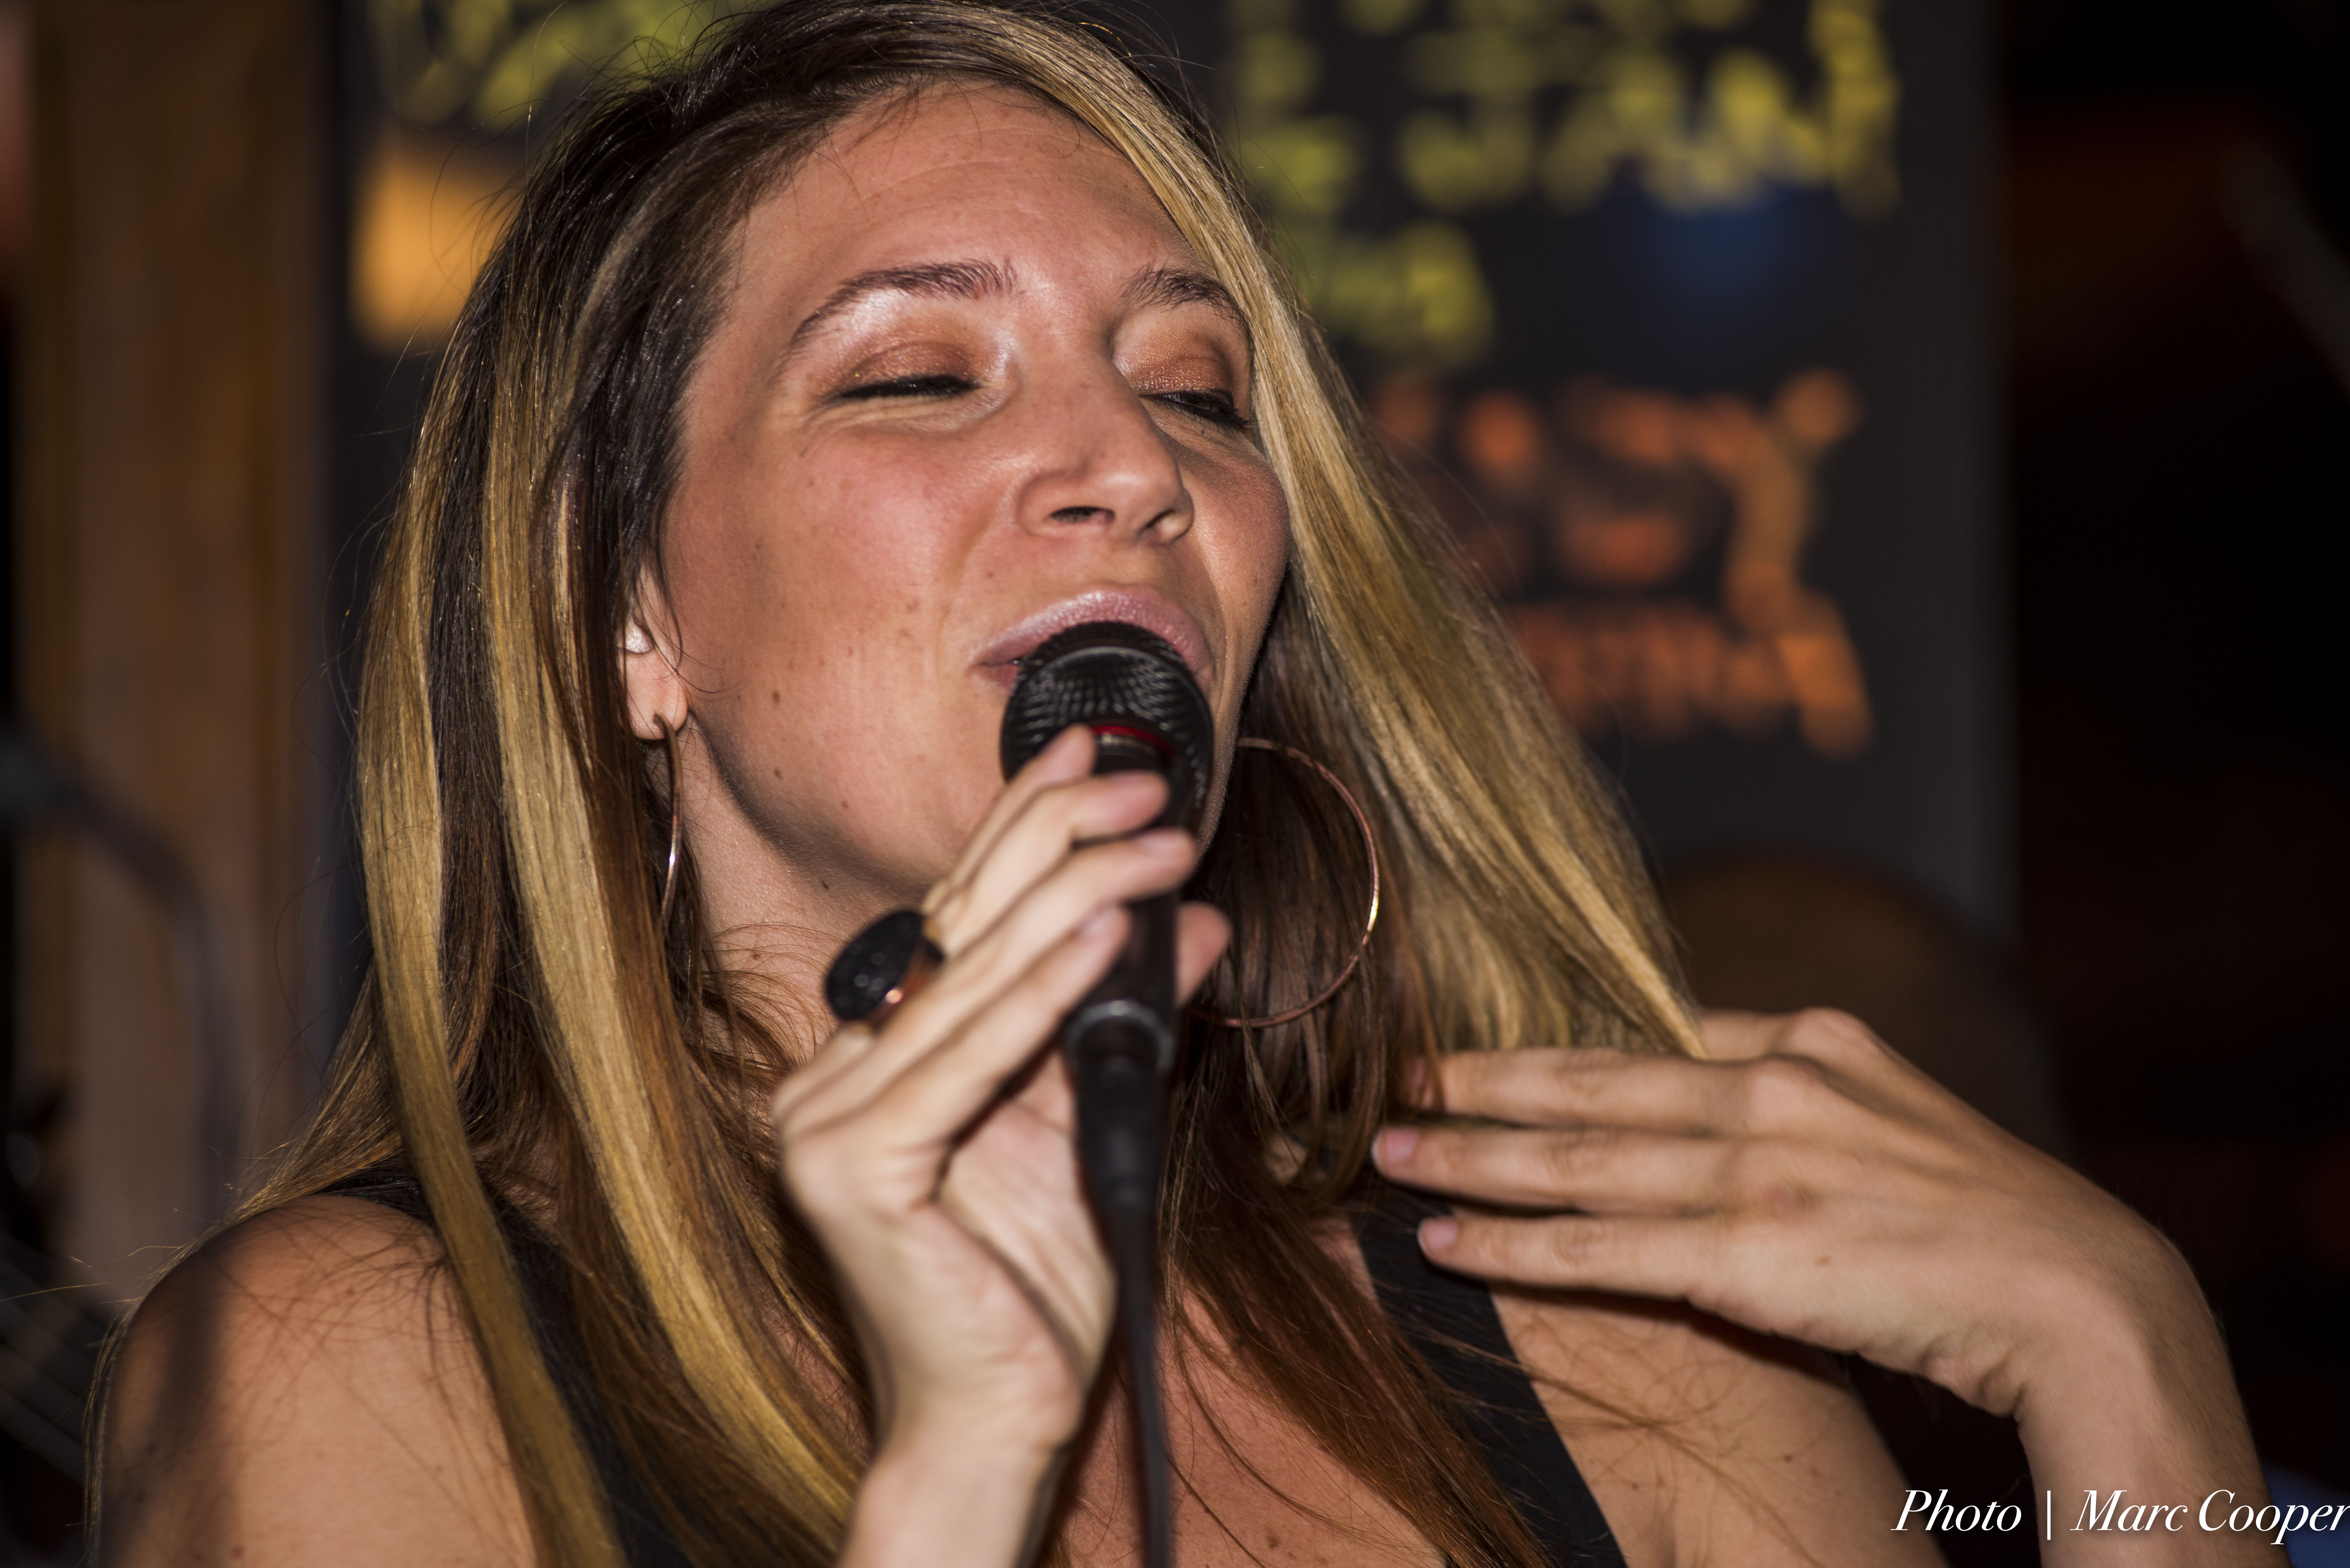
person, woman, hair, female, singer, portrait, nikon, musician, facial expression, hairstyle, blues, cool image, jazz, livemusic, performance, singing, d810, mauisugarmillsaloon, marccooper, vocalist, tarzana, socalblues, cadillaczackblues, tyrajuliette, i, singer songwriter, human action